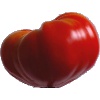
Label: Tomato 3